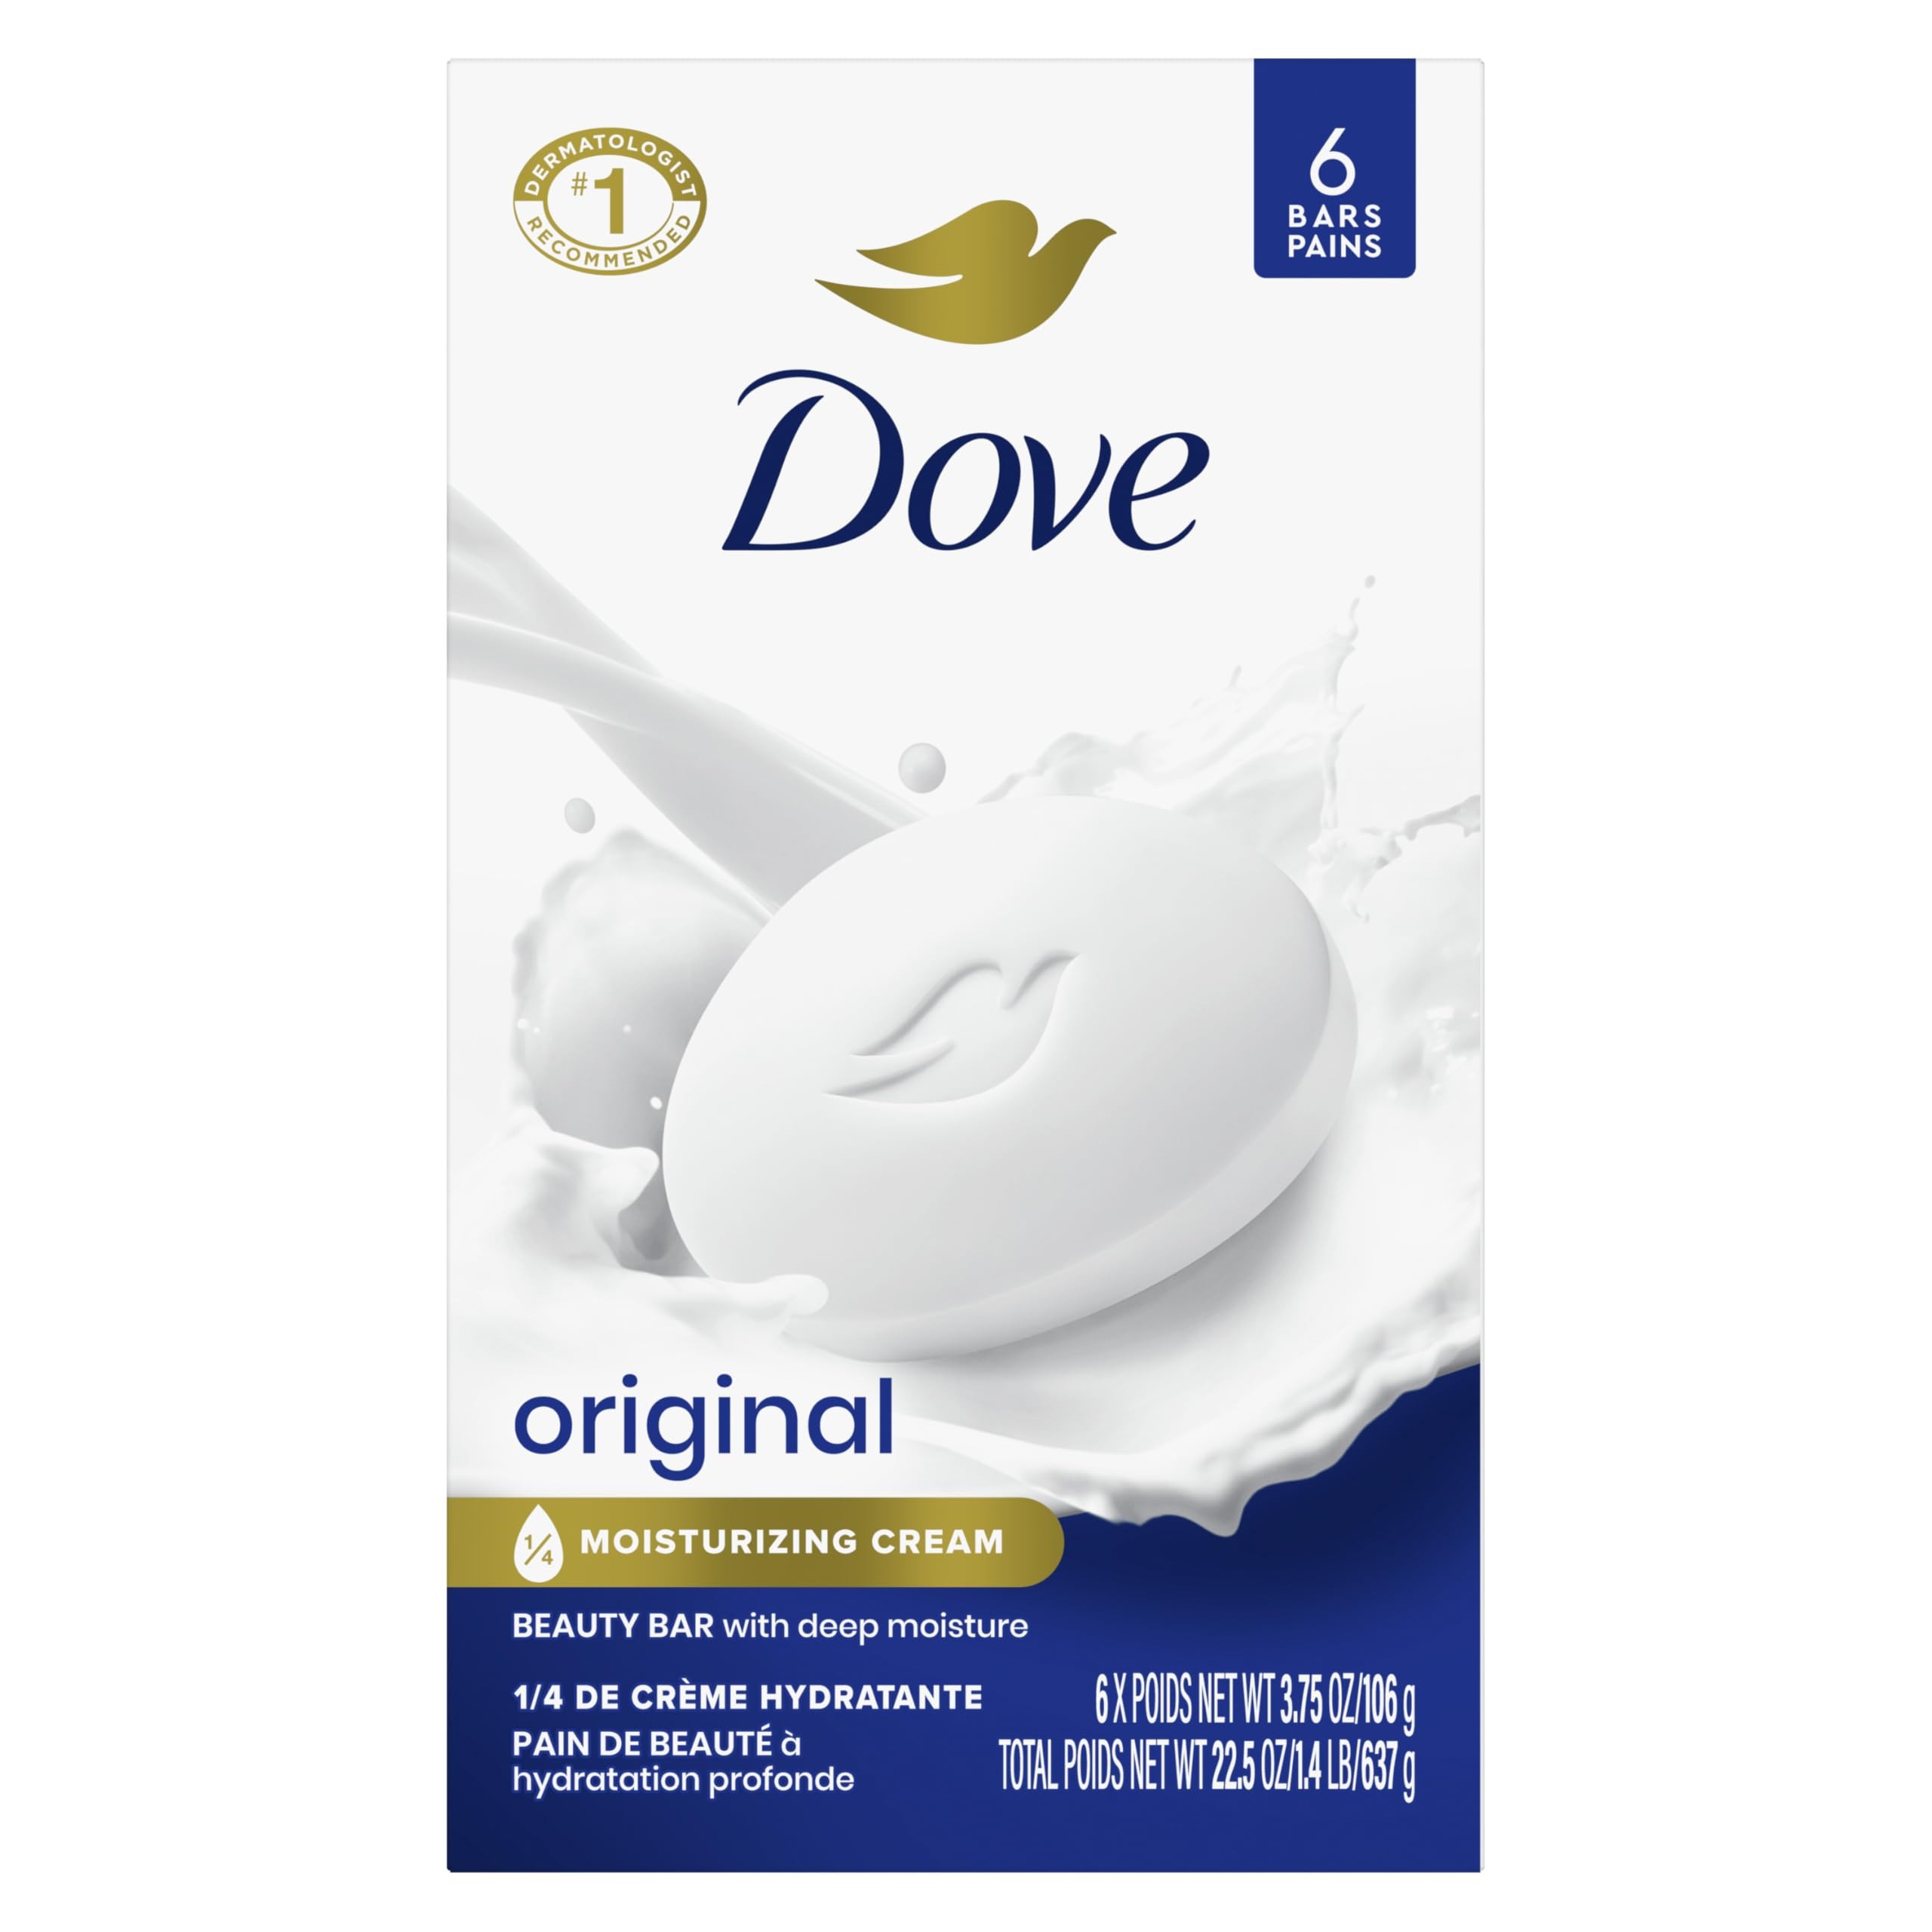
Item Name: Dove Beauty Bar Gentle Skin Cleanser Moisturizing for Gentle Soft Skin Care Original Made With 1/4 Moisturizing Cream 3.75 oz, 6 Bars
Bullet Point 1: LOCK IN MOISTURE: The classic Dove White Beauty Bar nourishes and pampers skin to give you softer, smoother, more radiant looking skin than ordinary bar soap.
Bullet Point 2: RICH HYDRATION: Help maintain your skin’s natural moisture barrier and hydration with this beauty bar ideal to use as a facial cleanser and body wash for sensitive skin.
Bullet Point 3: #1 DERMATOLOGIST RECOMMENDED: Formulated with mild cleansers and ¼ moisturizing cream, Dove moisturizing beauty bar leaves skin instantly soft and smooth with lasting nourishment.
Bullet Point 4: GENTLE CLEANSING The luxurious lather of this Dove Beauty Bar won’t dry skin like ordinary bar soaps. It’s gentle enough to use every day on both body and face.
Bullet Point 5: THOUGHTFULLY MADE: This beauty bar is PETA-certified cruelty-free so you can feel good about switching from ordinary soap to Dove Beauty Bar.
Bullet Point 6: CARE AS YOU CLEAN: The cleansing efficacy and care you need, all in one beauty bar product.
Value: 22.5
Unit: Ounce

Price: 10.245